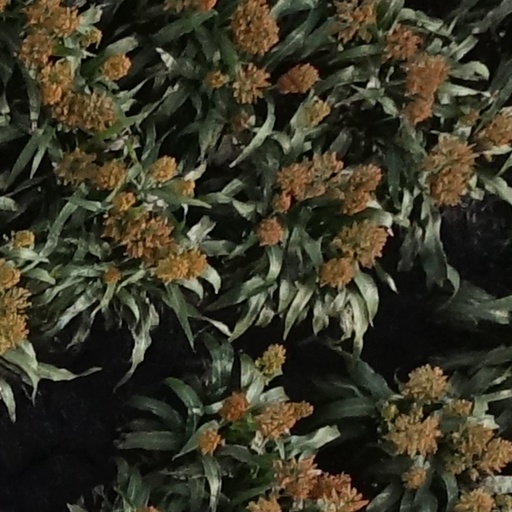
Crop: sorghum